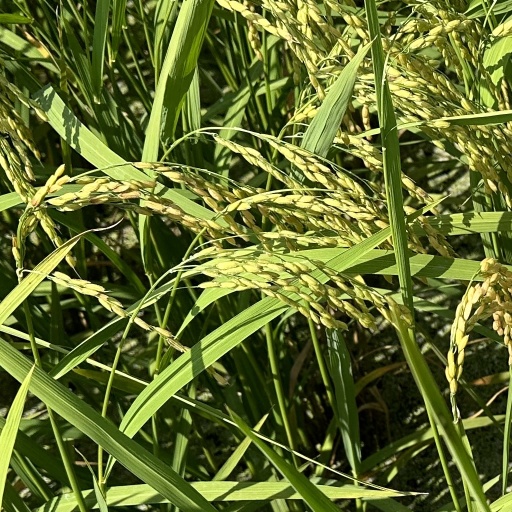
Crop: rice